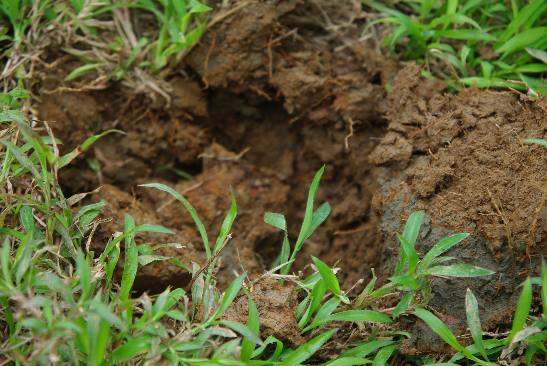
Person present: No